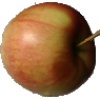
Label: Apple Red 2